Louise Michel

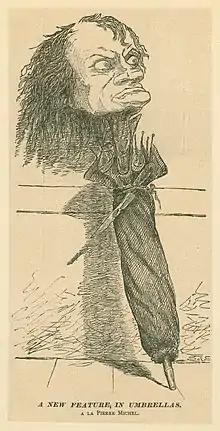
"A new feature, in umbrellas", satirizing Michel's political views

Michel once joked, "We love to have agents provocateurs in the party, because they always propose the most revolutionary motions." Michel's political ideas evolved throughout her life. Once a teacher with progressive ideals, her activism saw her embrace revolutionary socialism, but the experience of a failed revolution turned her into a radical anarchist. Her political theory progressed from peaceful reform to violent revolution, because she came to believe that contemporary society had to be completely destroyed for a new egalitarian era to emerge. The many years she spent in prison and in the French penal colony New Caledonia were central to her change of heart.